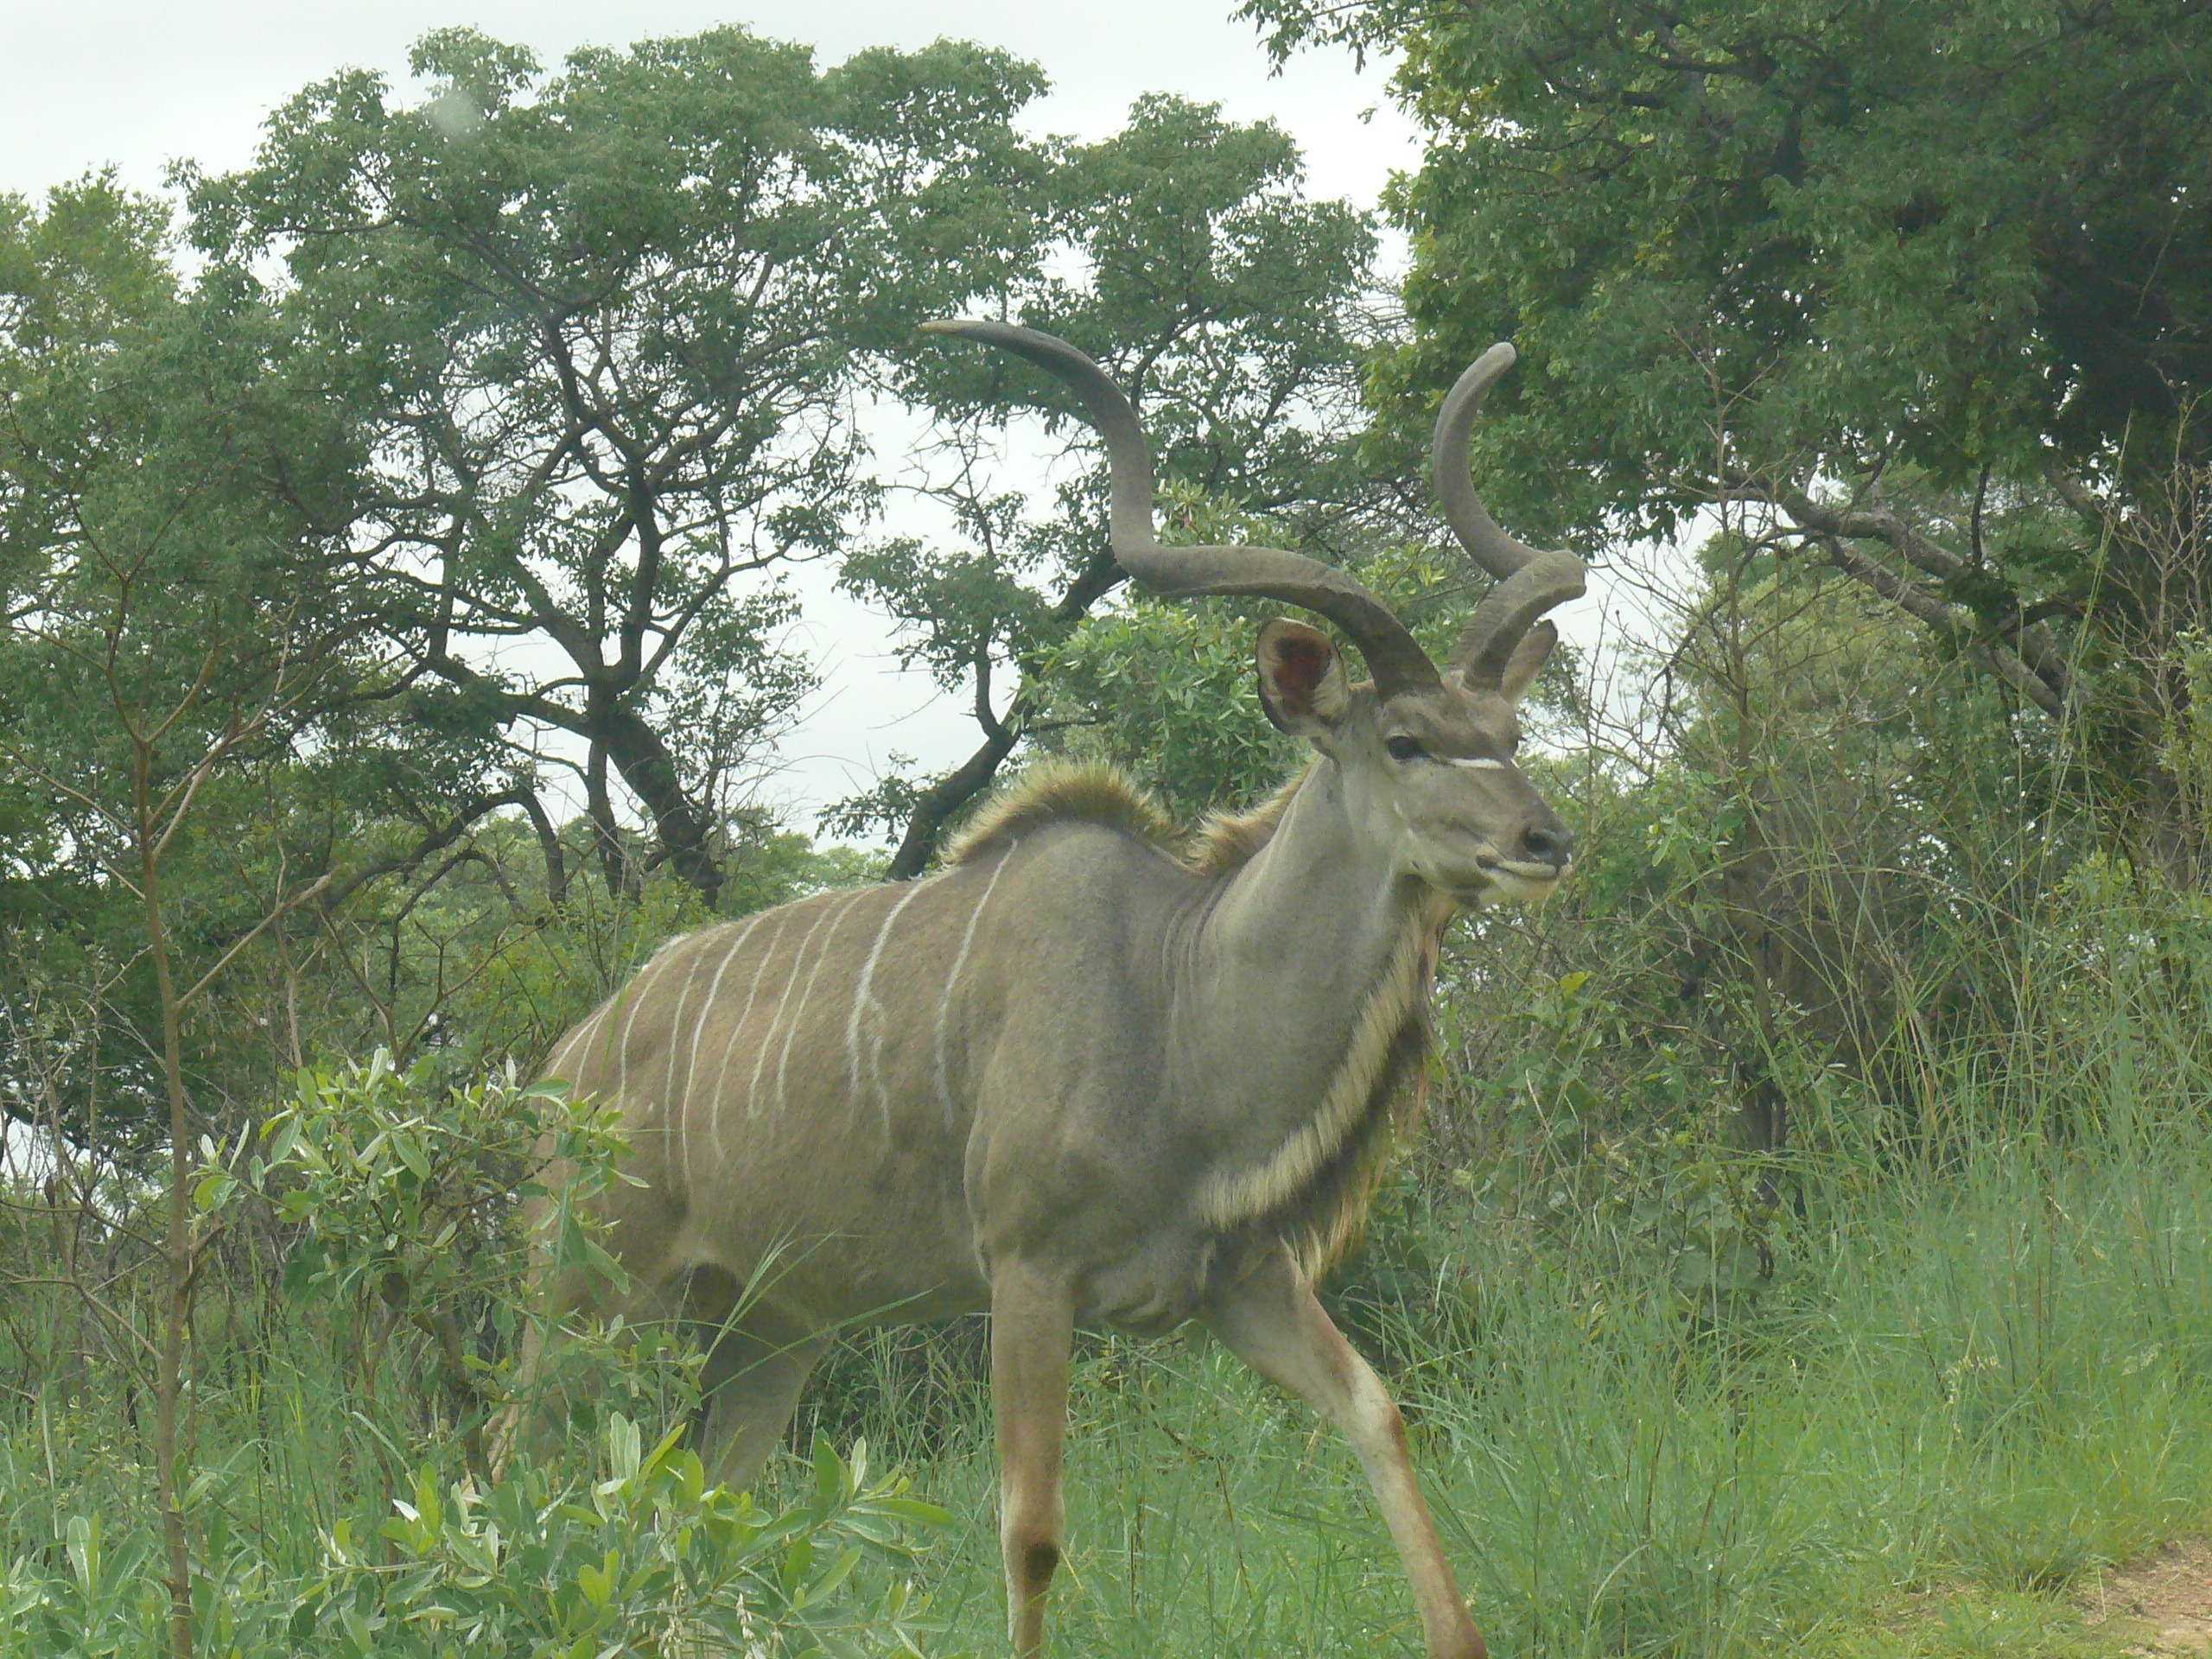
adventure, animal, male, wildlife, wild, deer, africa, mammal, fauna, savanna, horns, kudu, safari, herbivore, kruger national park, south africa antelope